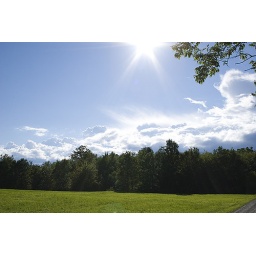
Some clouds near my house